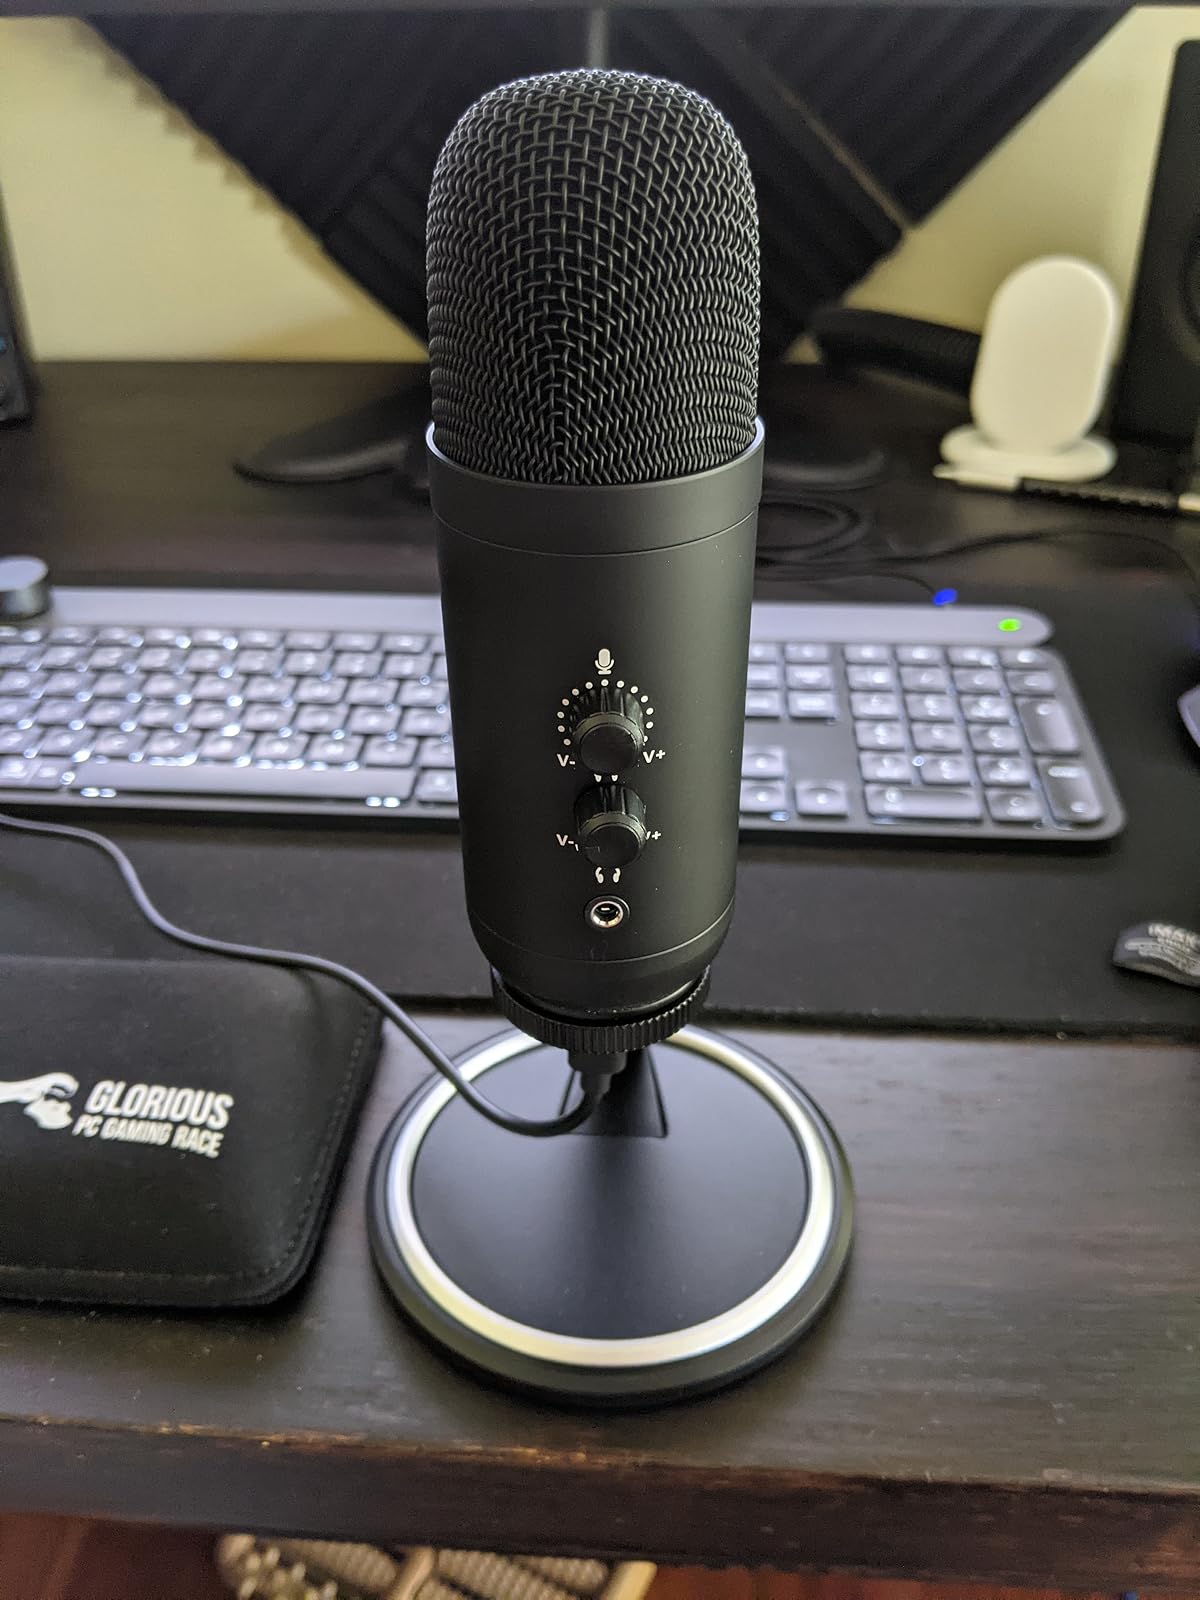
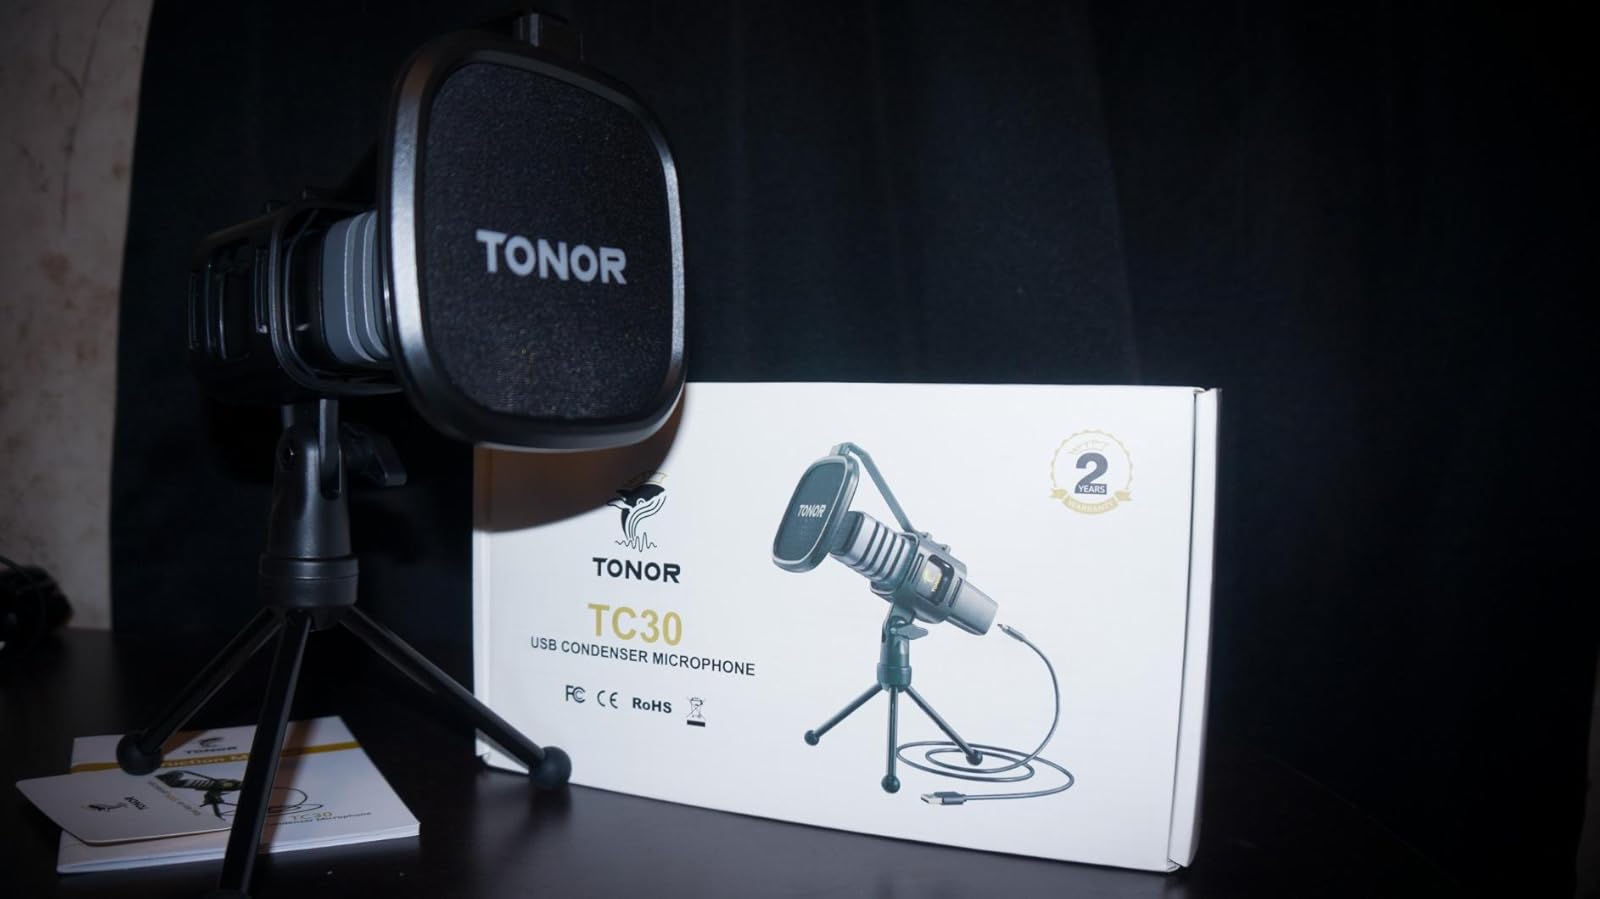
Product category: microphone
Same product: no